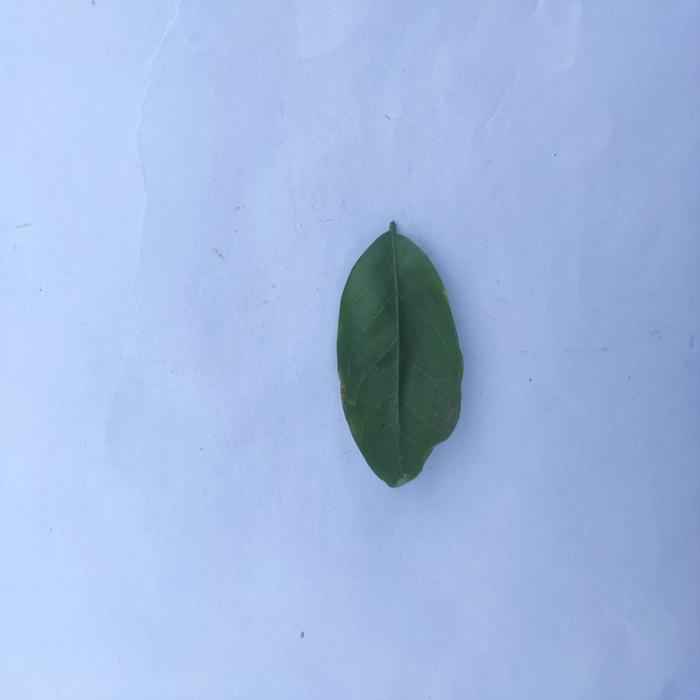
Crop: Aegle Marmelos
Leaf condition: Leaf_Curl